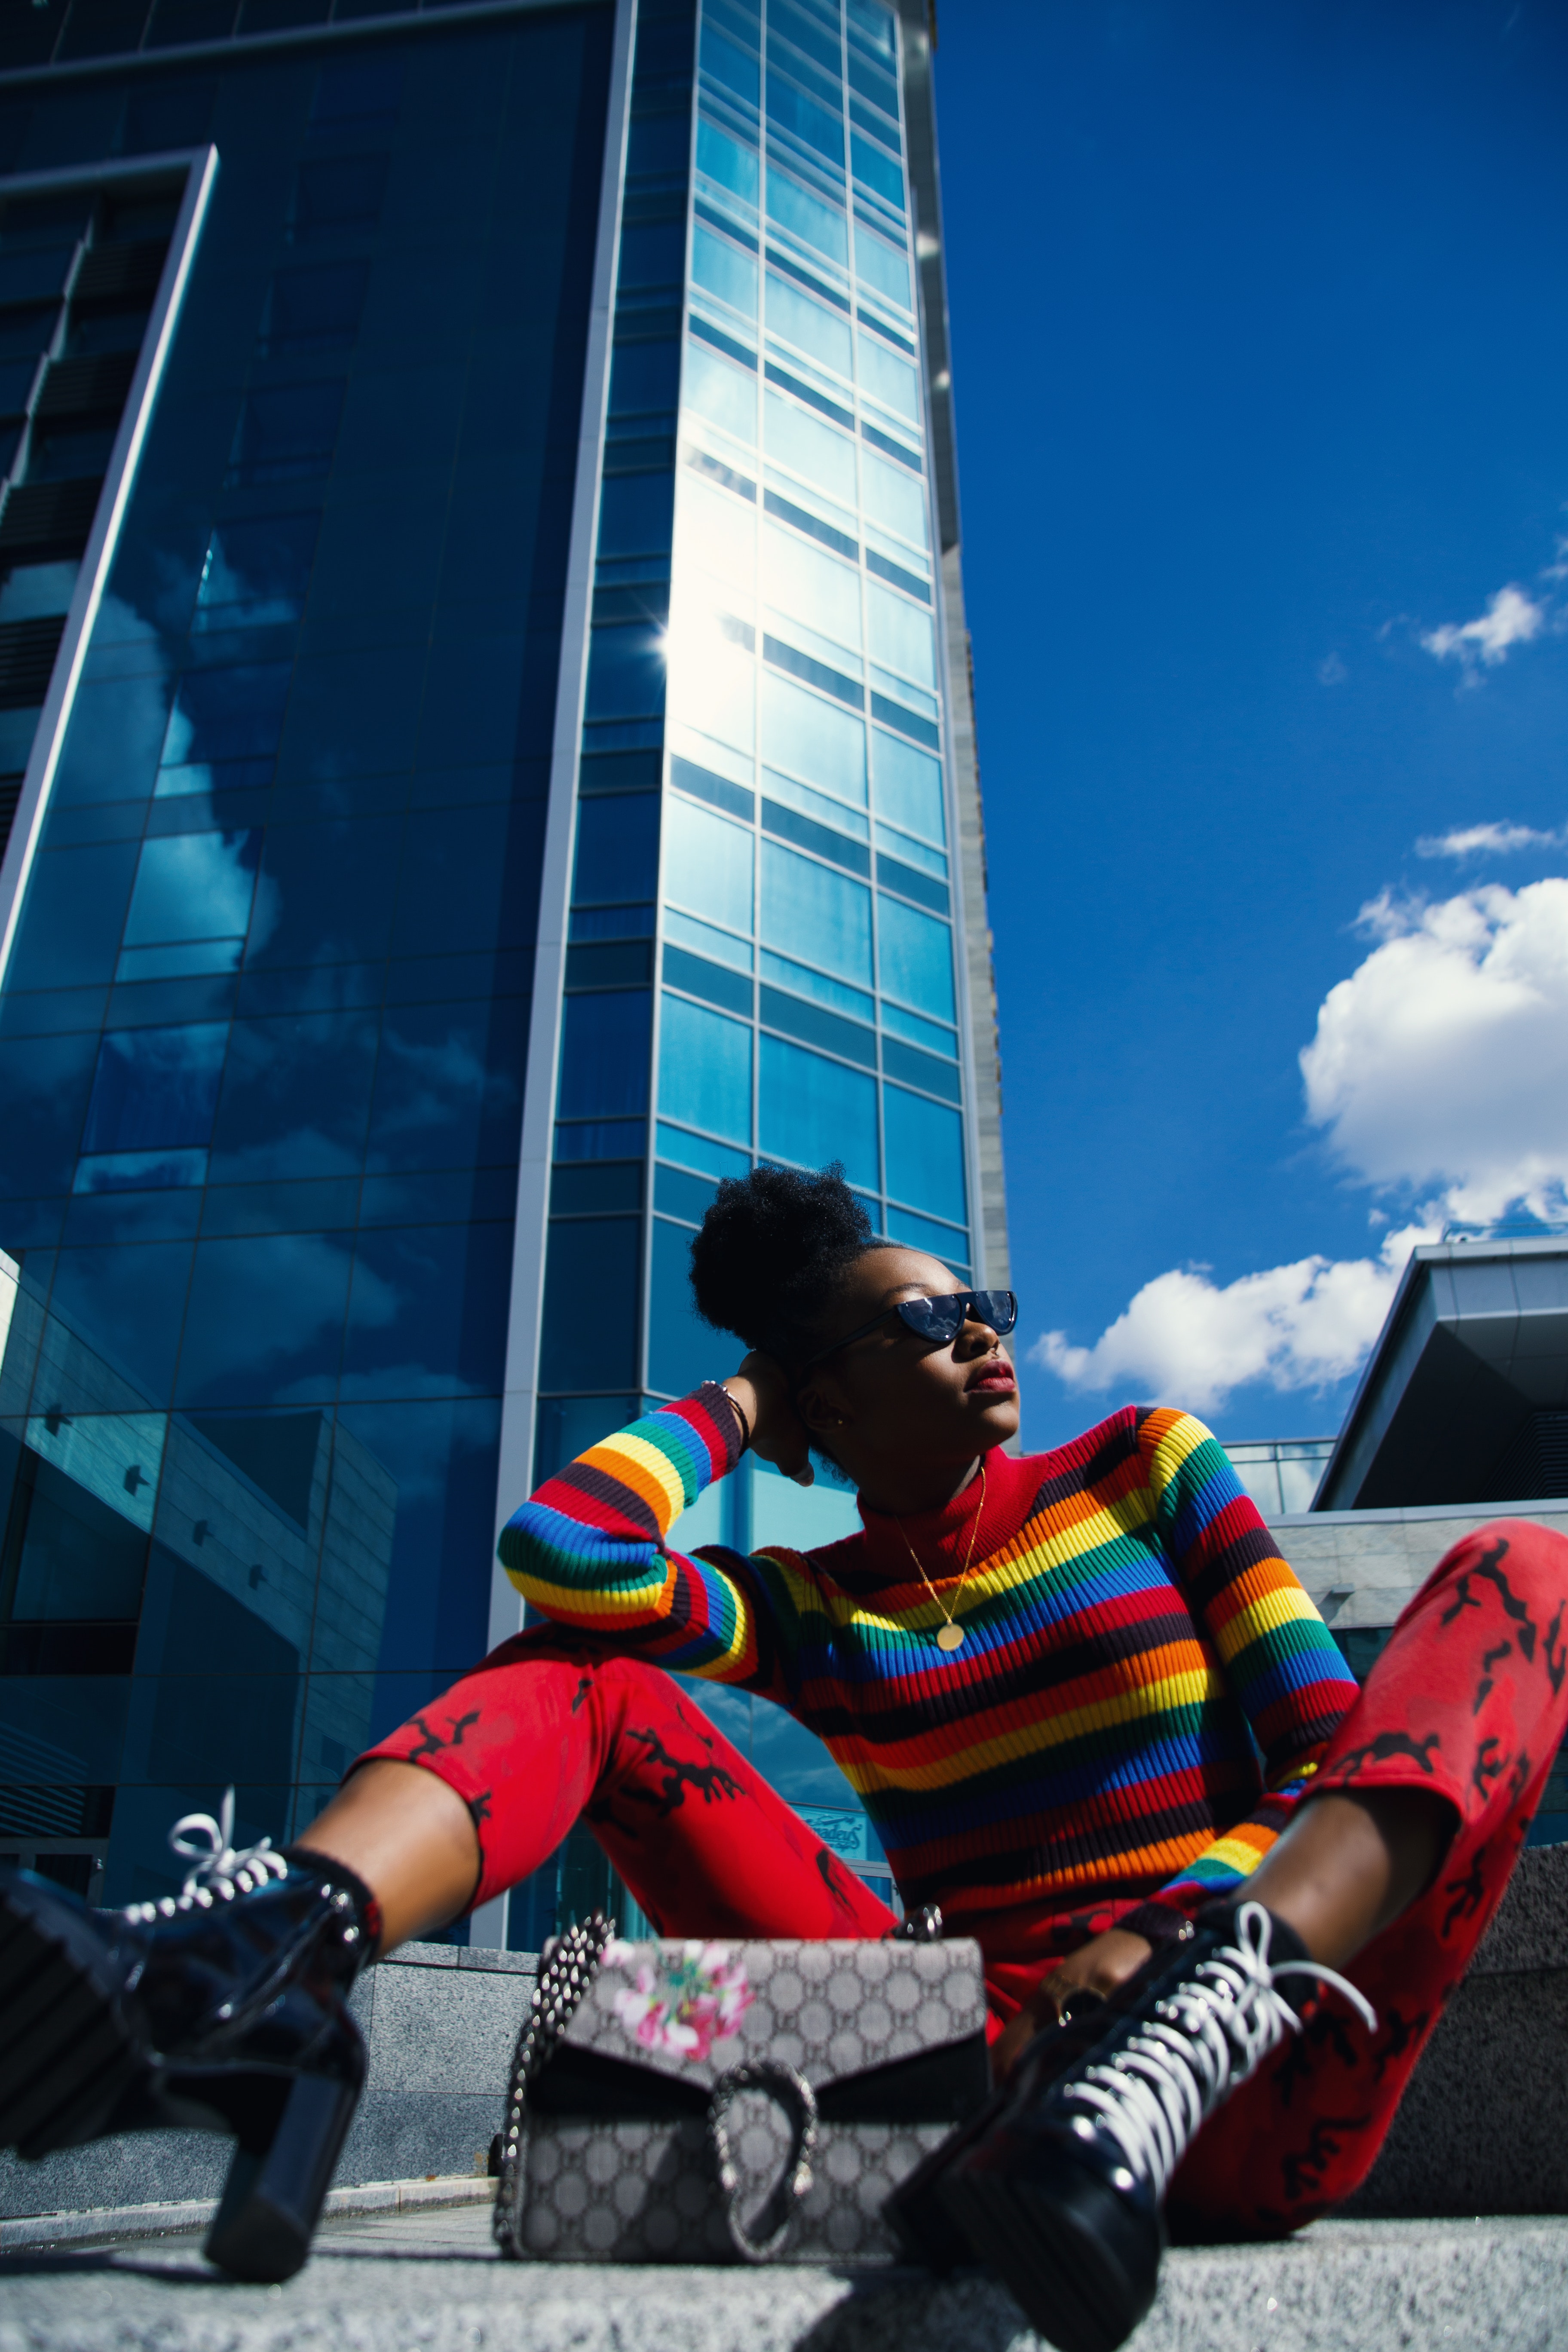
blue, sky, architecture, vacation, photography, fictional character, city, recreation, costume, street, leisure, cosplay, vehicle, tourism